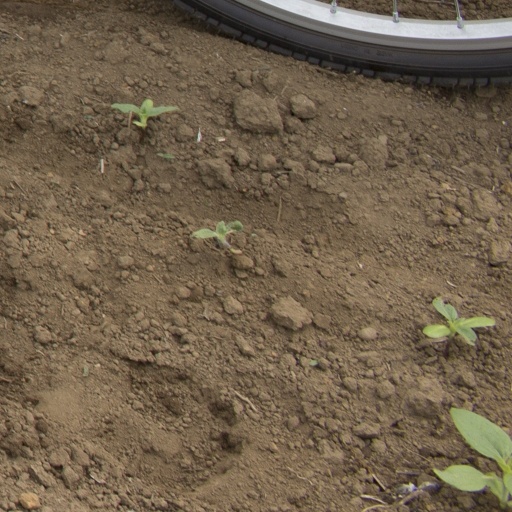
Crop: Jerusalem artichoke